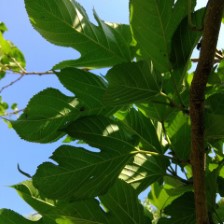
Variety: RedKing